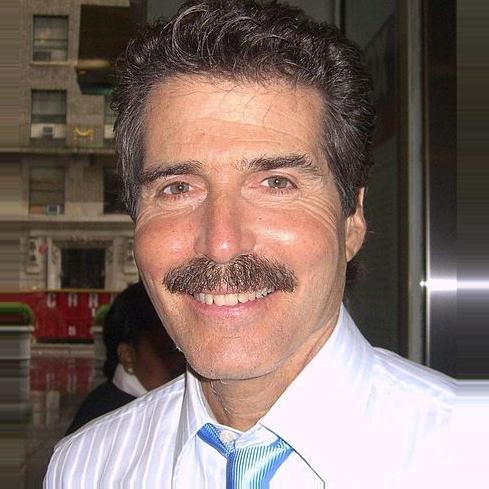
Age: 62